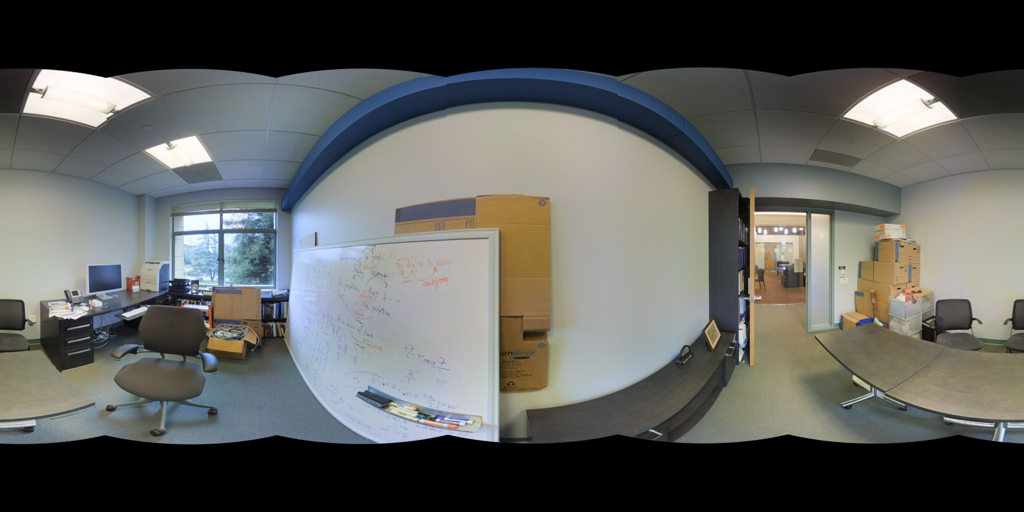
Referred object: Computer display screen against the wall

Referred object: turn slightly left to face the whiteboard

Referred object: the swivel chair opposite the whiteboard